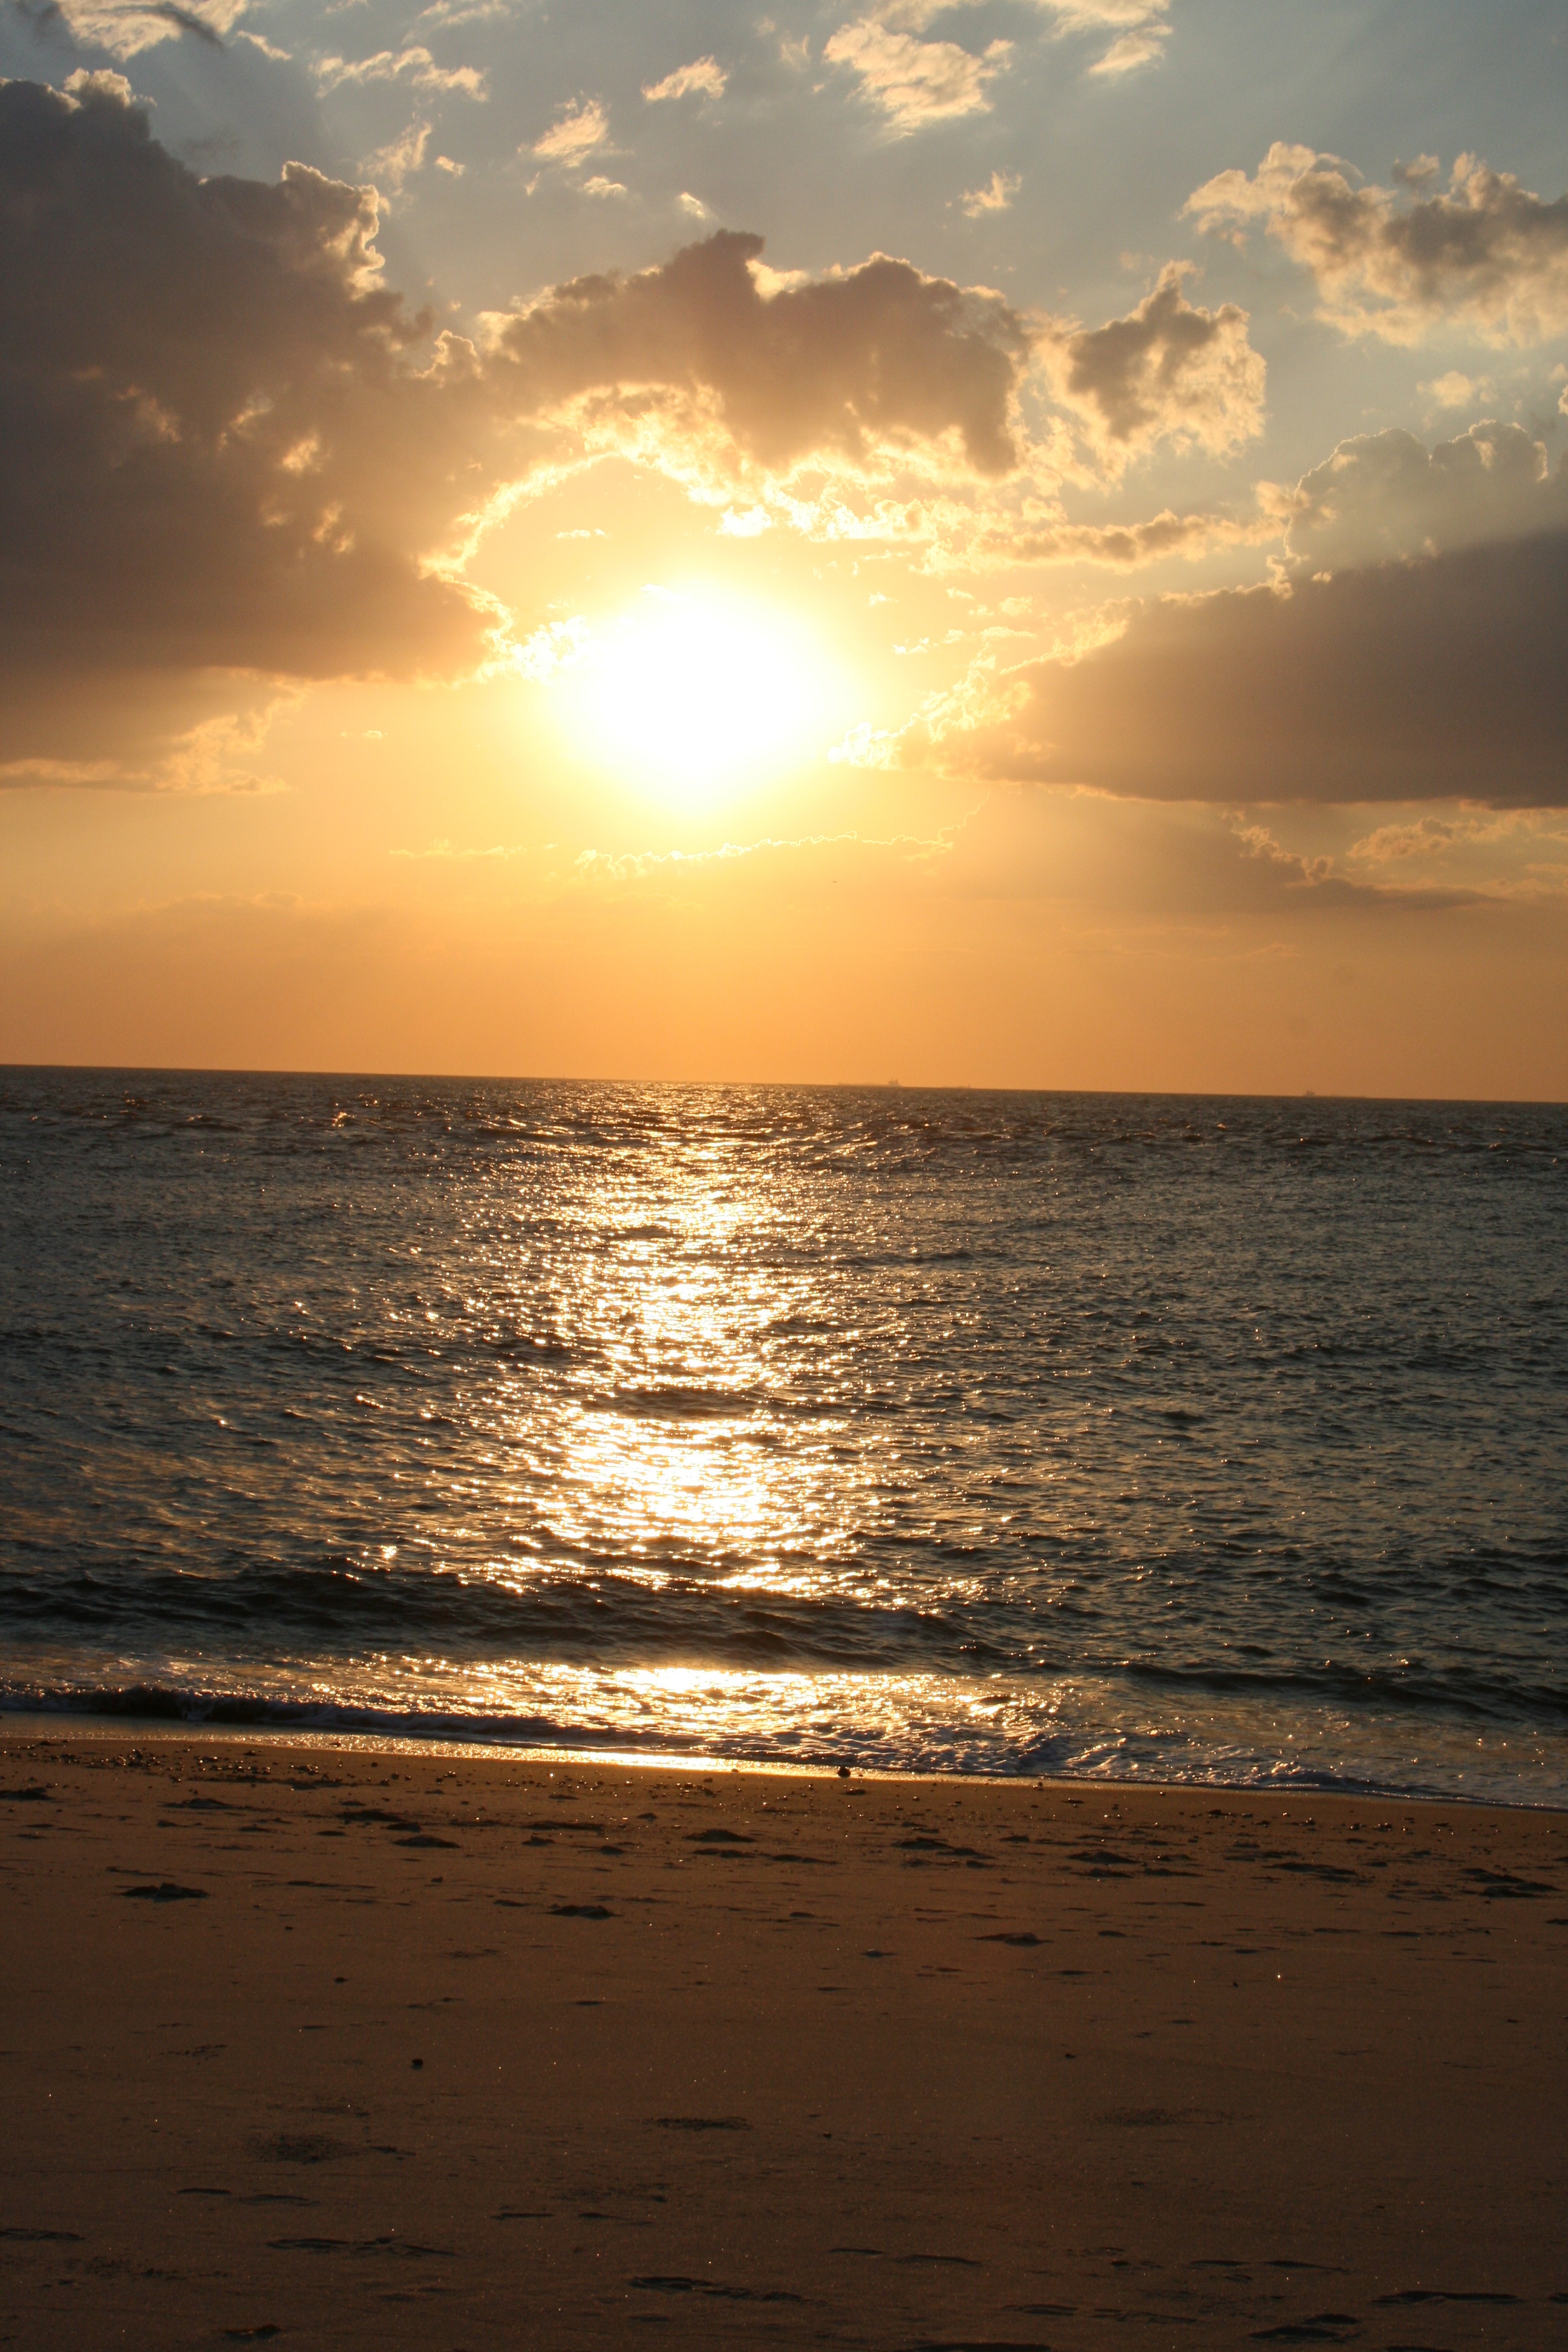
beach, sea, coast, sand, ocean, horizon, cloud, sky, sun, sunrise, sunset, sunlight, morning, shore, wave, dawn, dusk, evening, body of water, afterglow, wind wave